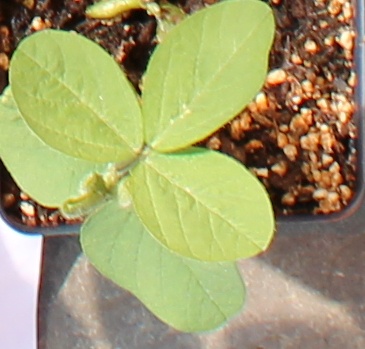
Label: Soybean